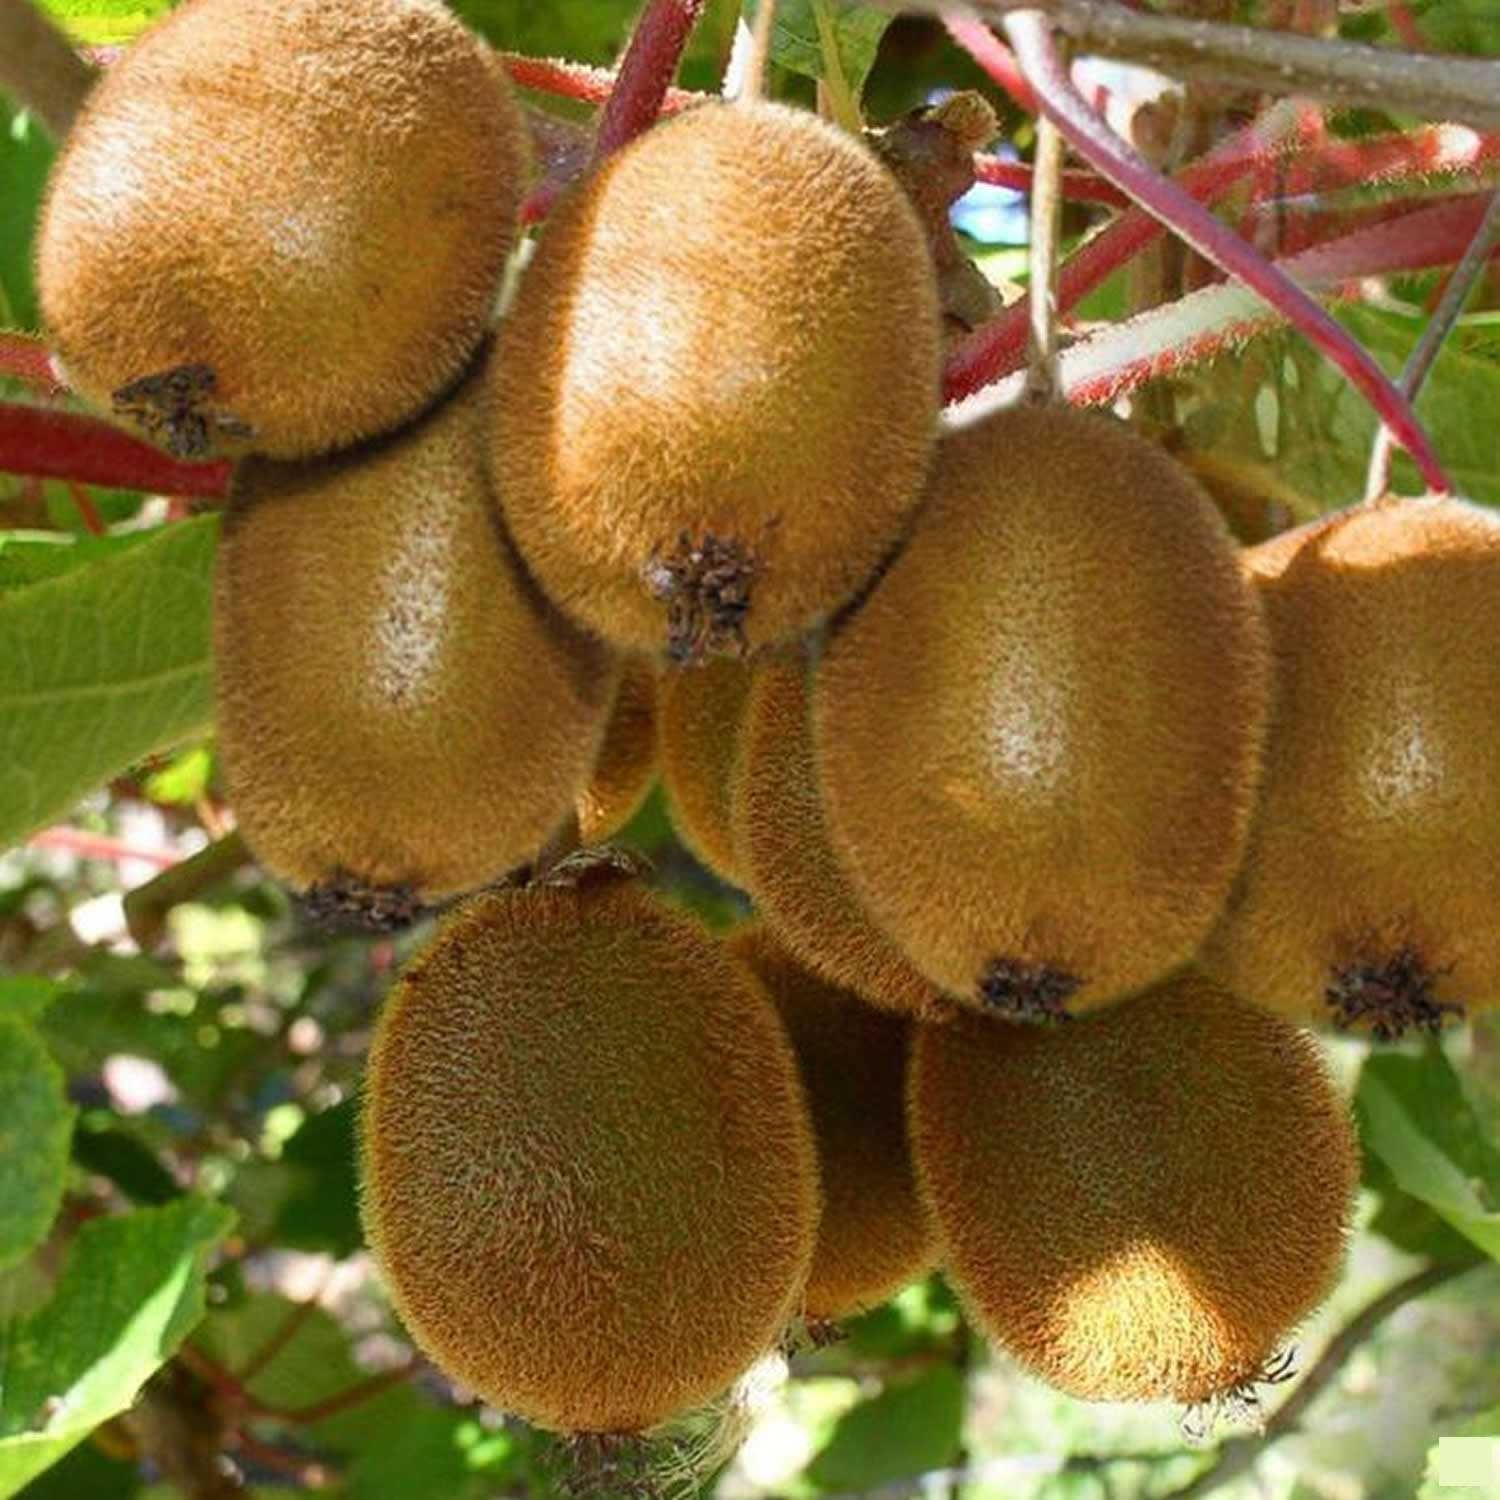
Label: Kiwi